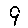
Label: 9